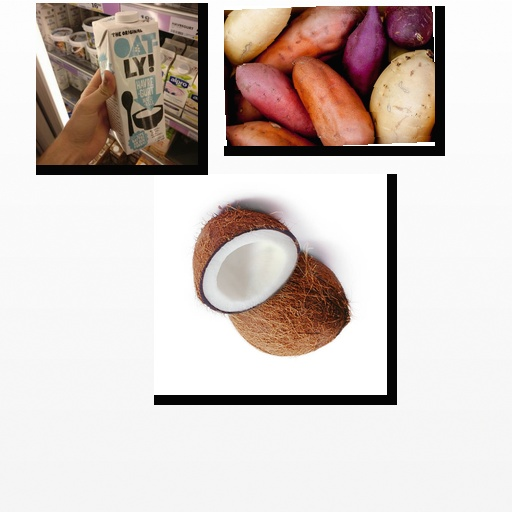
Food items: oat_yogurt, coconut, sweet_potato